Baltinglass Abbey

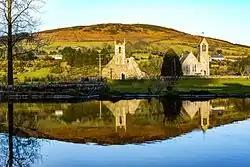
View of Baltinglass Abbey looking across the Slaney

Baltinglass Abbey is a ruined medieval Cistercian abbey in Baltinglass, County Wicklow, Ireland. Founded by Diarmait Mac Murchada in 1148, the abbey was suppressed in 1536. It is today a National Monument.